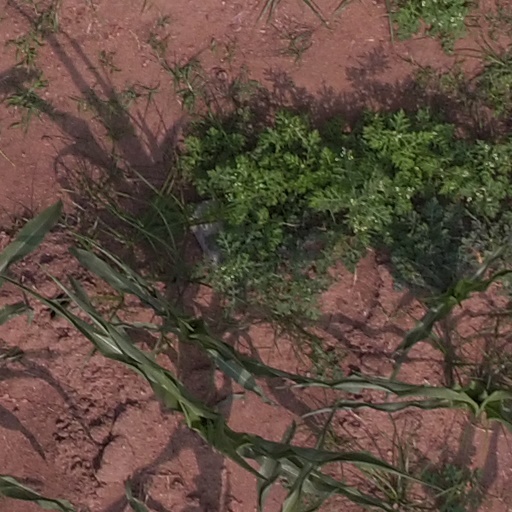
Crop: maize; corn